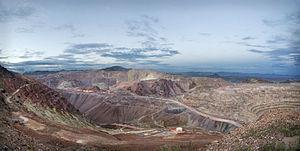
La mine de Morenci est une mine à ciel ouvert de cuivre située en Arizona aux États-Unis. Elle était initialement une mine souterraine.
Morenci est un district de recensement du Comté de Greenlee, en Arizona. Cette bourgade minière a été fondée par la Detroit Copper Mining Company of Arizona. Sa population était de 2 000 habitants au Recensement des États-Unis de 2000 puis de 1 489 habitants au Recensement des États-Unis de 2010. Le plus gros employeur de Morenci est Freeport-McMoRan, propriétaire de la mine de cuivre locale, la plus grande encore en exploitation en Amérique du Nord, et l'une des plus grandes mines de cuivre à ciel ouvert au monde. Elle se trouve au nord de la ville.